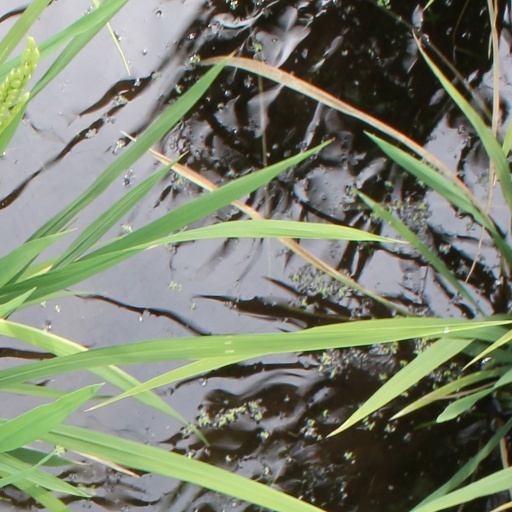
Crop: rice